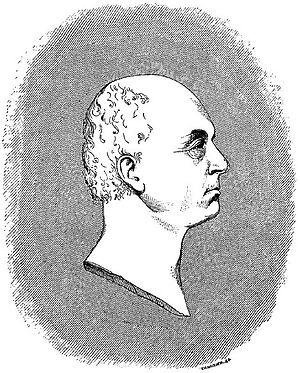
""Jean Reynaud (1806-1863). (Dessin de Mme J. Reynaud, 1863)""."
Jean Ernest Reynaud est un philosophe français.